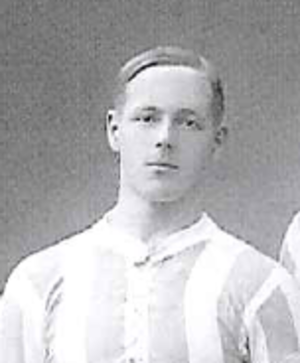
Lauri Tanner
Lauri Arvo Tanner var en finsk gymnast og amatør fodboldspiller som deltog i OL 1912 i Stockholm.